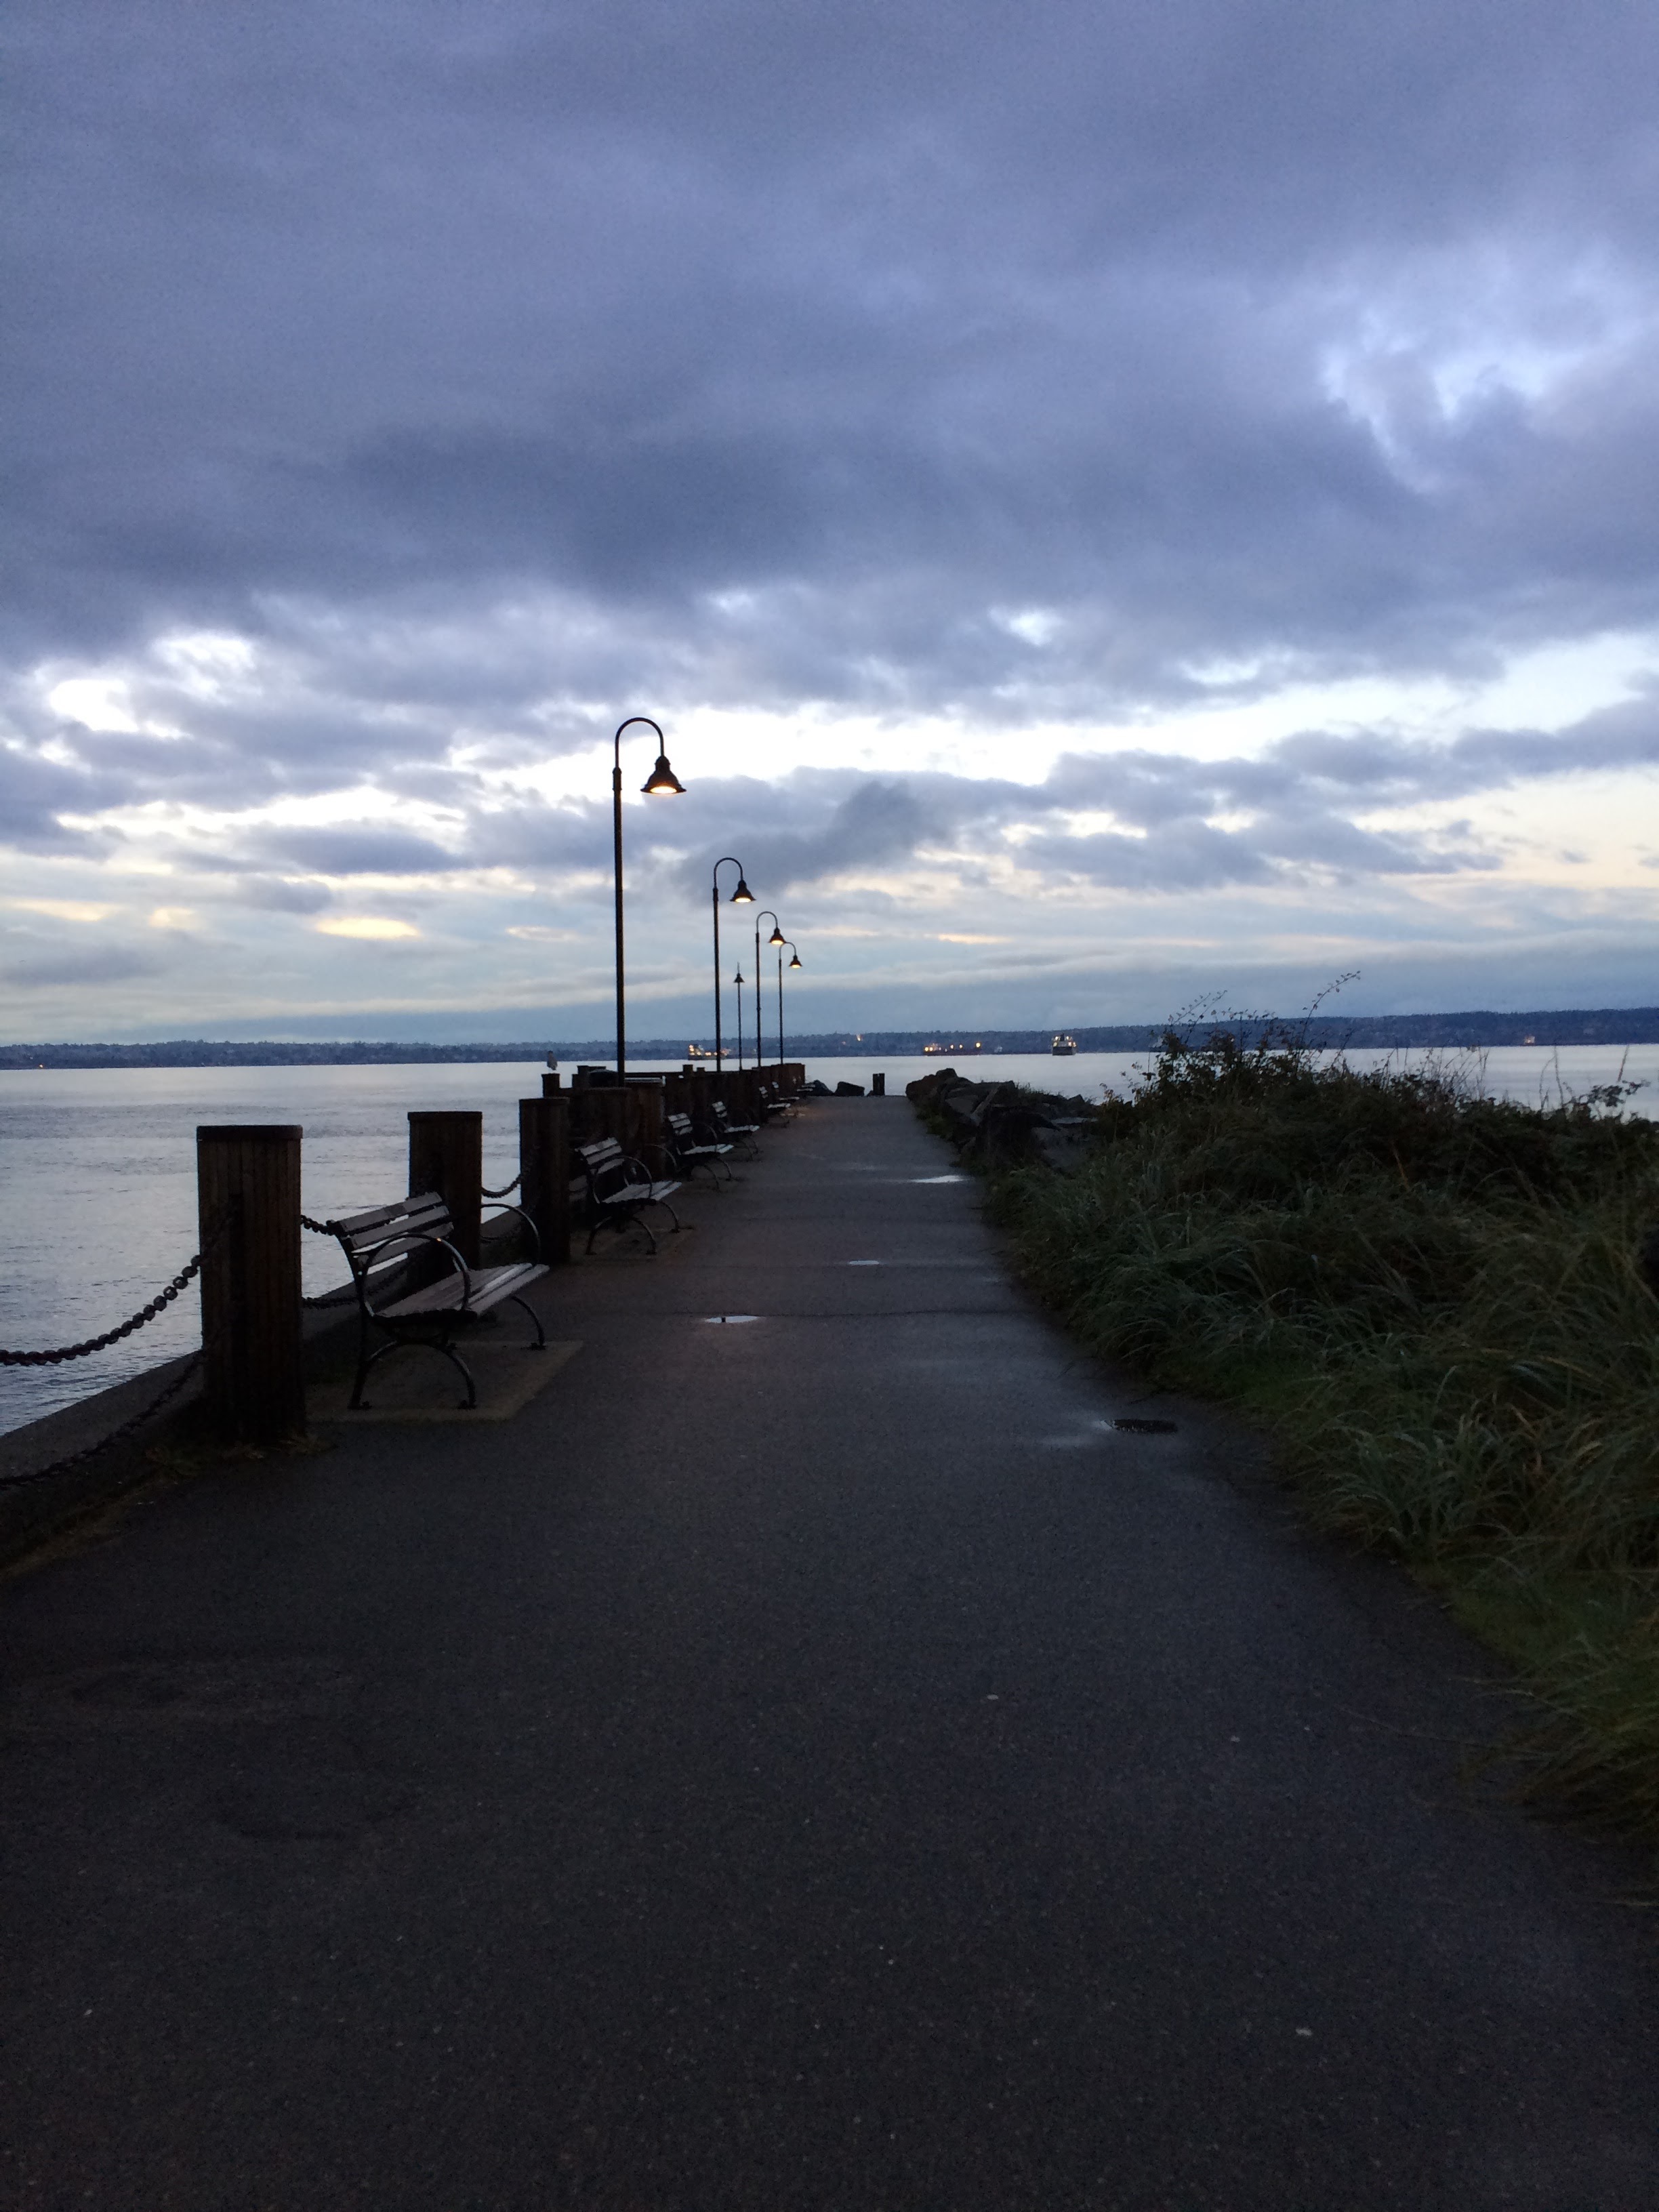
beach, sea, coast, nature, ocean, horizon, person, cloud, people, sky, boardwalk, sunset, morning, shore, wave, pier, walkway, dusk, walk, young, tower, vancouver, seawall, bay, couple, lifestyle, body of water, west, happiness, north shore